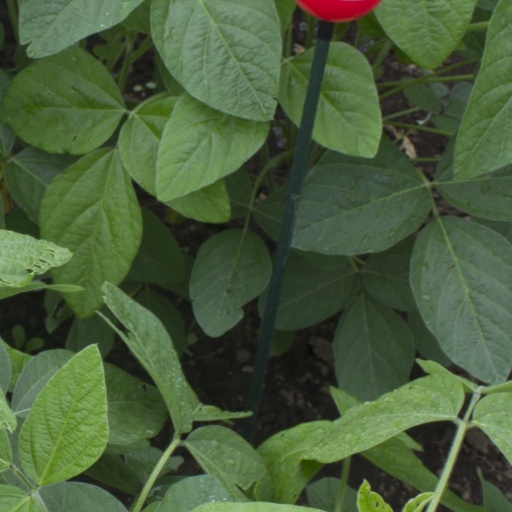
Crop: soybean